Video editing software

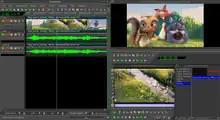
The user interface of a typical video editor

Video editing software or a video editor is software used for performing the post-production video editing of digital video sequences on a non-linear editing system (NLE). It has replaced traditional flatbed celluloid film editing tools and analog video tape editing machines.